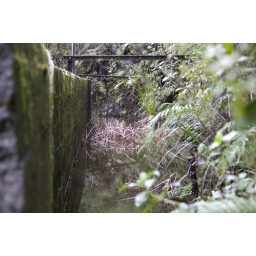
Hydro plant in golden bay